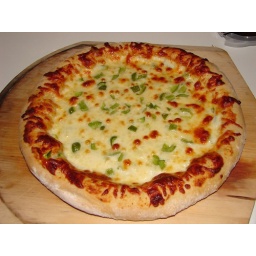
Homemade pizza by Dave E Wo. Alfredo sauce with green peppers